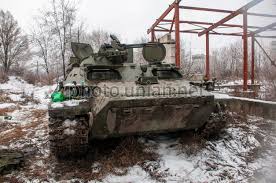
Label: MT_LB